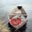
Label: ship